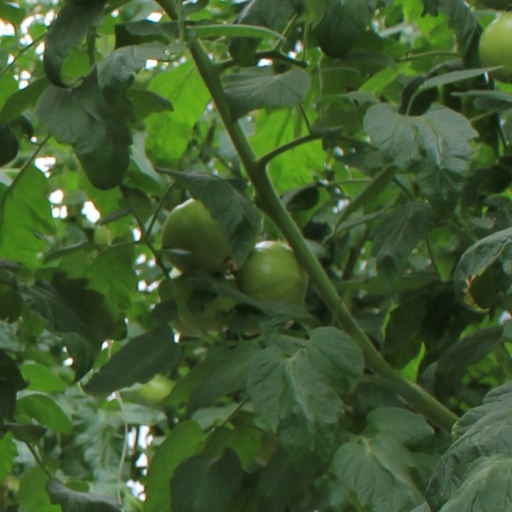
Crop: tomato